Old Ironsides (poem)

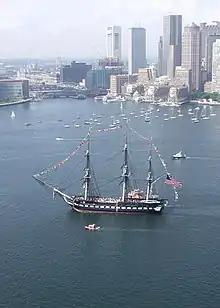
USS "Constitution" in Boston, 2005

"Old Ironsides" is a poem written by American writer Oliver Wendell Holmes Sr. on September 16, 1830, as a tribute to the 18th-century . The poem was one reason that the frigate was saved from being decommissioned, and it is now the oldest commissioned ship in the world that is still afloat.